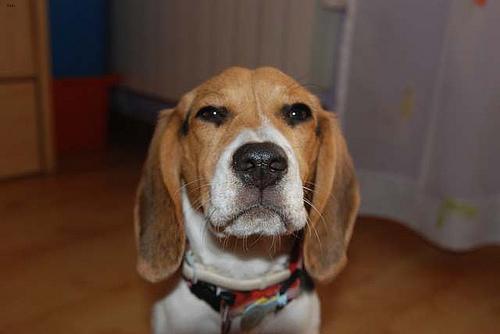
beagle